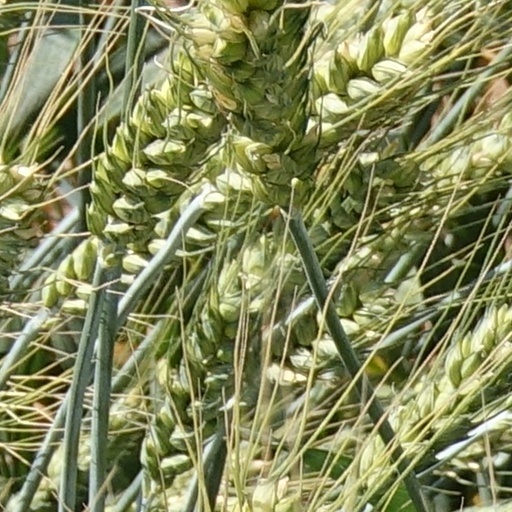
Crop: wheat